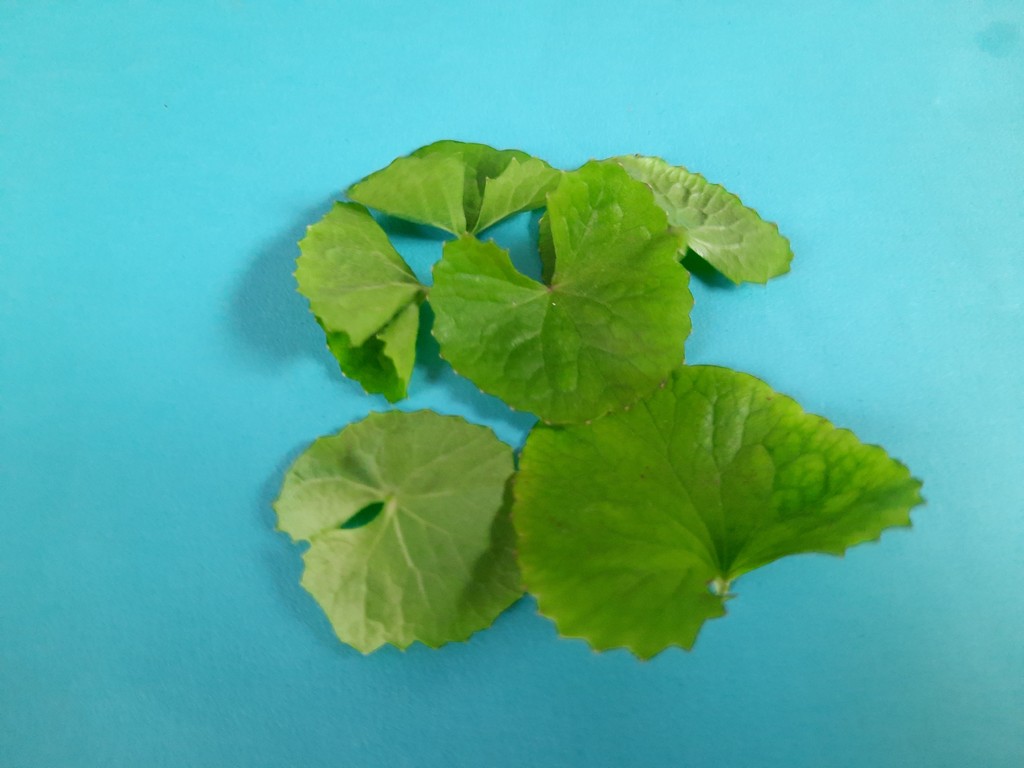
Label: Healthy